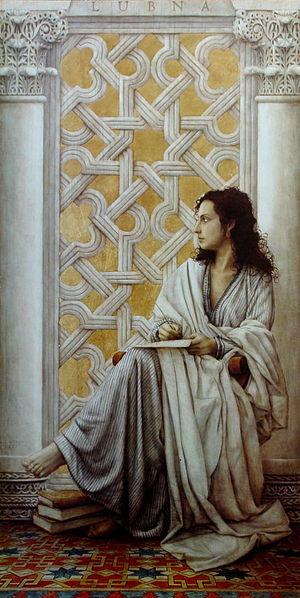
Lubna par José Luis Muñoz
Lubna de Córdoba était une intellectuelle andalouse de la seconde moitié du Xᵉ siècle, versée dans la grammaire et la poésie. Elle fut la secrétaire du calife de Cordoue Al-Hakam II, grand défenseur de la culture.